Comedy

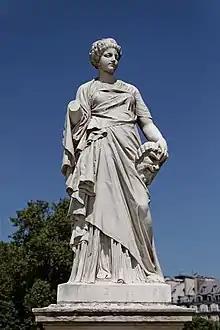
Statue of "La Comedie" by Jules Toussaint Roux, Paris

The phenomena connected with laughter and that which provokes it have been carefully investigated by psychologists. They agree the predominant characteristics are incongruity or contrast in the object and shock or emotional seizure on the part of the subject. It has also been held that the feeling of superiority is an essential factor: thus Thomas Hobbes speaks of laughter as a "sudden glory". Modern investigators have paid much attention to the origin both of laughter and of smiling, as well as the development of the "play instinct" and its emotional expression.